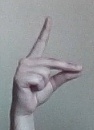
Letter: ta